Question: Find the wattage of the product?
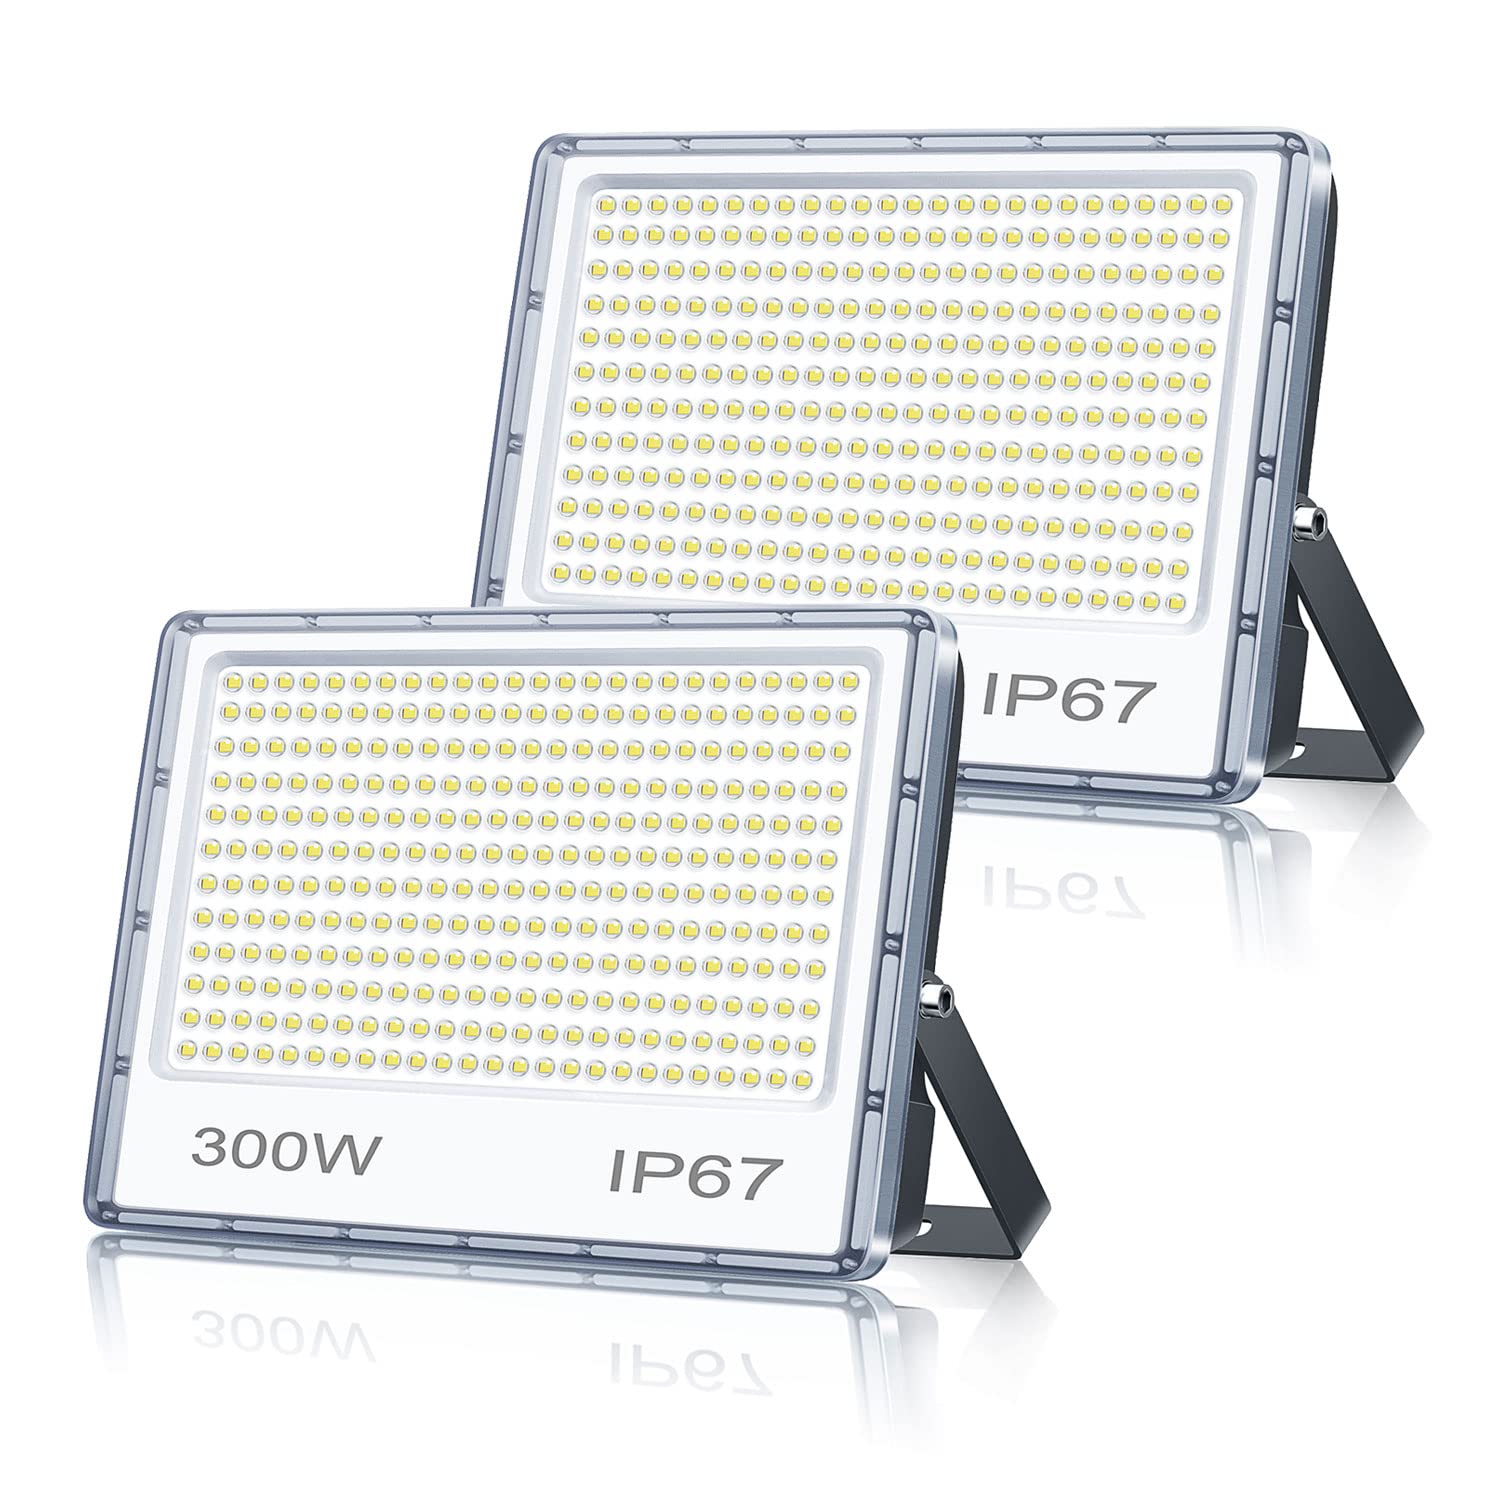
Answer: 300.0 watt